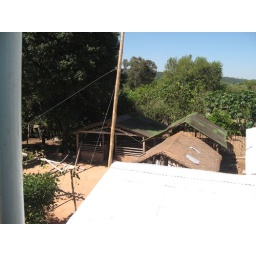
Looking to the south. The pig pen, chicken coop and old kitchen are over there.